Answer in natural language. Is HousePlant behind dark brown wooden dresser with six drawers? Choose between the following options: no or yes
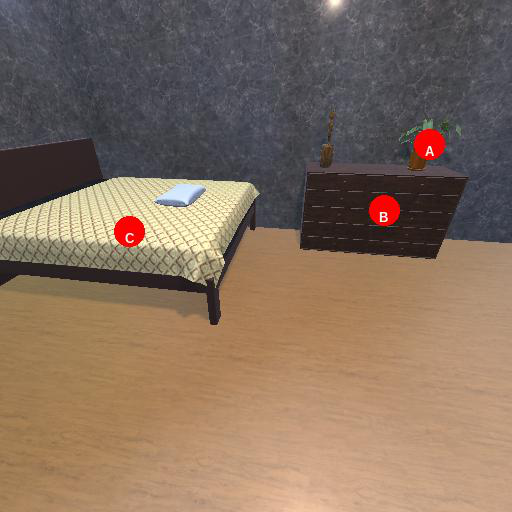
<answer>yes</answer>